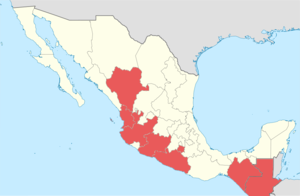
Carte de répartition de Heloderma horridum
Heloderma horridum est une espèce de sauriens de la famille des Helodermatidae. En français, elle est appelée Lézard perlé, Héloderme mexicain, Héloderme granuleux ou Héloderme horrible. Ce lézard ovipare se rencontre au Mexique et au Guatemala du niveau de la mer jusqu'à près de 1 500 m d'altitude dans de nombreux habitats tels des déserts, forêts de feuillus, forêts tropicales et zones broussailleuses, mais également dans les forêts de pins. Il peut mesurer de 50 à 90 cm de long − queue comprise − et peser de 800 g à 2 kg les mâles étant en général plus grands et plus trapus. Ses écailles, petites et rondes, sont très bosselées, d'où son nom de « perlé ». De couleur noire avec plus ou moins de points ou taches jaunes, il existe cependant des individus quasiment intégralement noirs. Il se nourrit principalement d'œufs d'oiseaux et de lézards mais peut aussi consommer de petits oiseaux, mammifères, insectes…